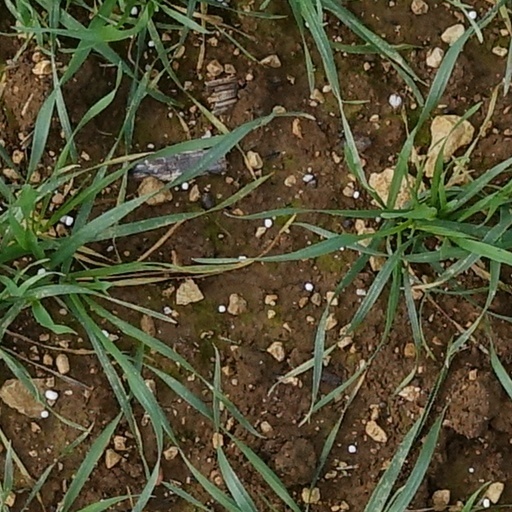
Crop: wheat